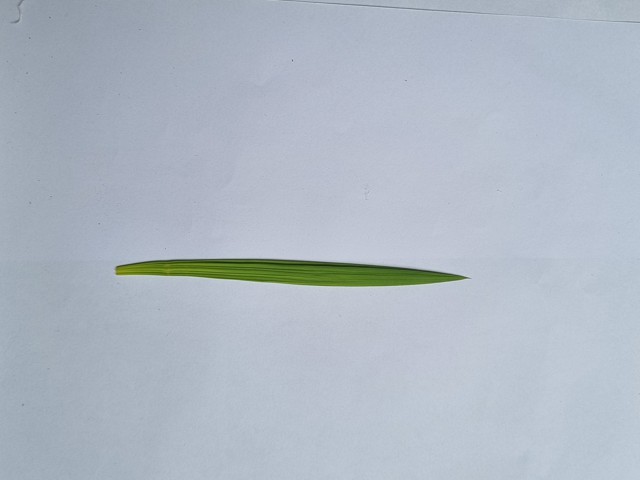
Plant: betal